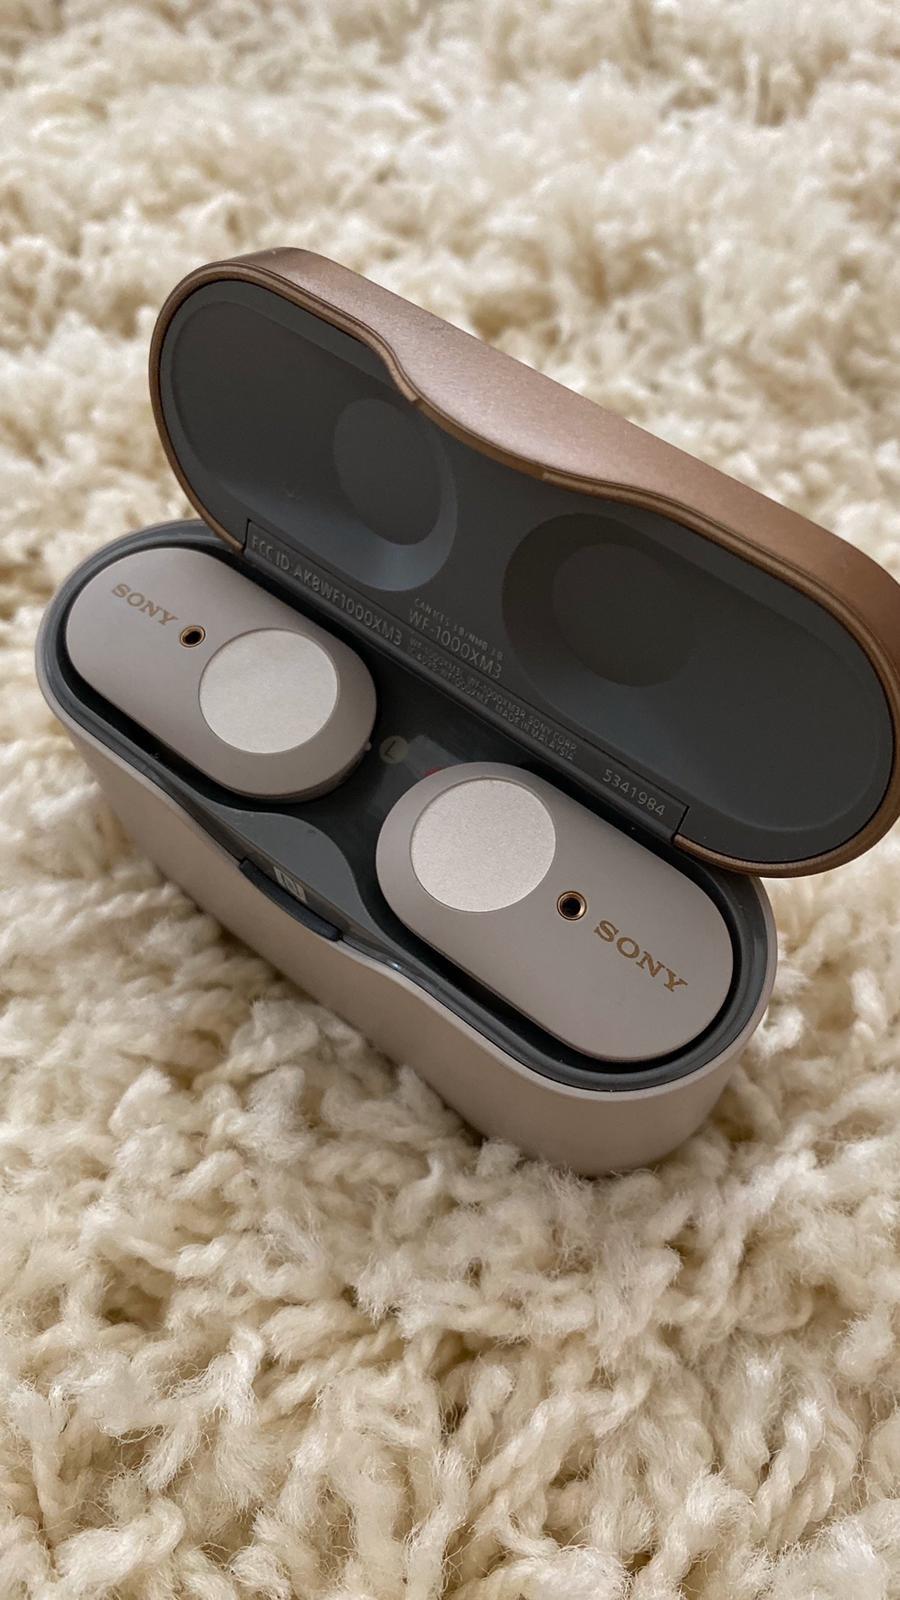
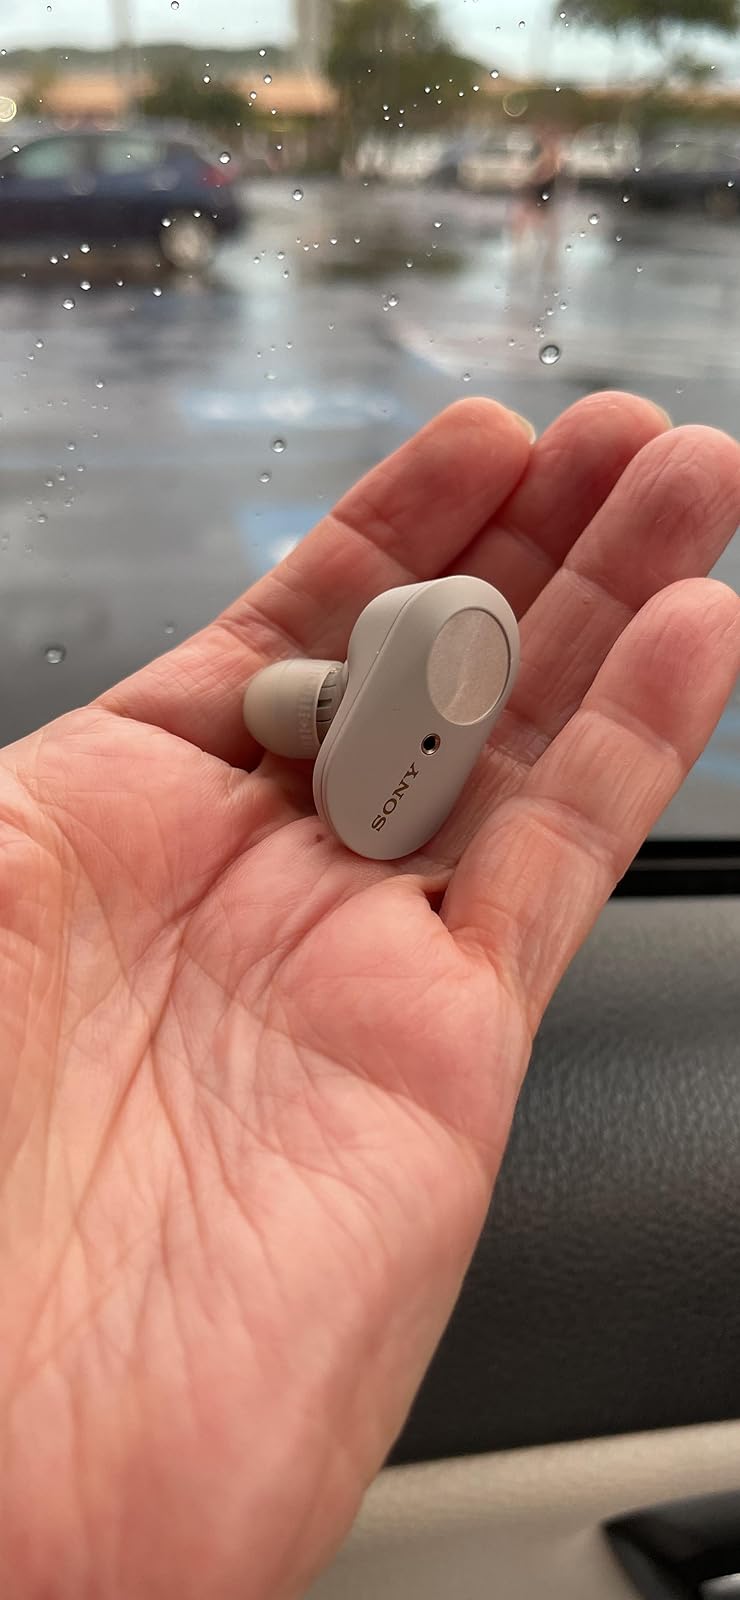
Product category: earbuds
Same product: yes